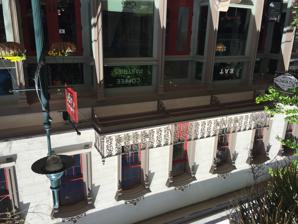
Building: Building at 1210–1214 Main Street
Country: United States of America
Year built: 1871
United States historic place Building at 1210–1214 Main Street U.S. National Register of Historic Places Show map of South Carolina Show map of the United States Location 1210–1214 Main St., Columbia, South Carolina Coordinates 34°00′07″N 81°02′01″W / 34.0019°N 81.0335°W / 34.0019; -81.0335 Area 0.2 acres (0.081 ha) Built c. 1871 ( 1871 ) Architectural style Early Commercial MPS Columbia MRA NRHP reference No. 79003361 Added to NRHP March 2, 1979 Building at 1210–1214 Main Street , also known as Capitol Café, is a historic commercial building located at Columbia, South Carolina . It was built by 1871, and is a two-story, seven-bay, stuccoed brick building.  A cast-iron railing extends across central three bays of the second floor. The Capitol Café was previously located in the building since 1913. It was added to the National Register of Historic Places in 1979. References